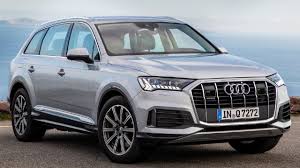
Label: noambulance